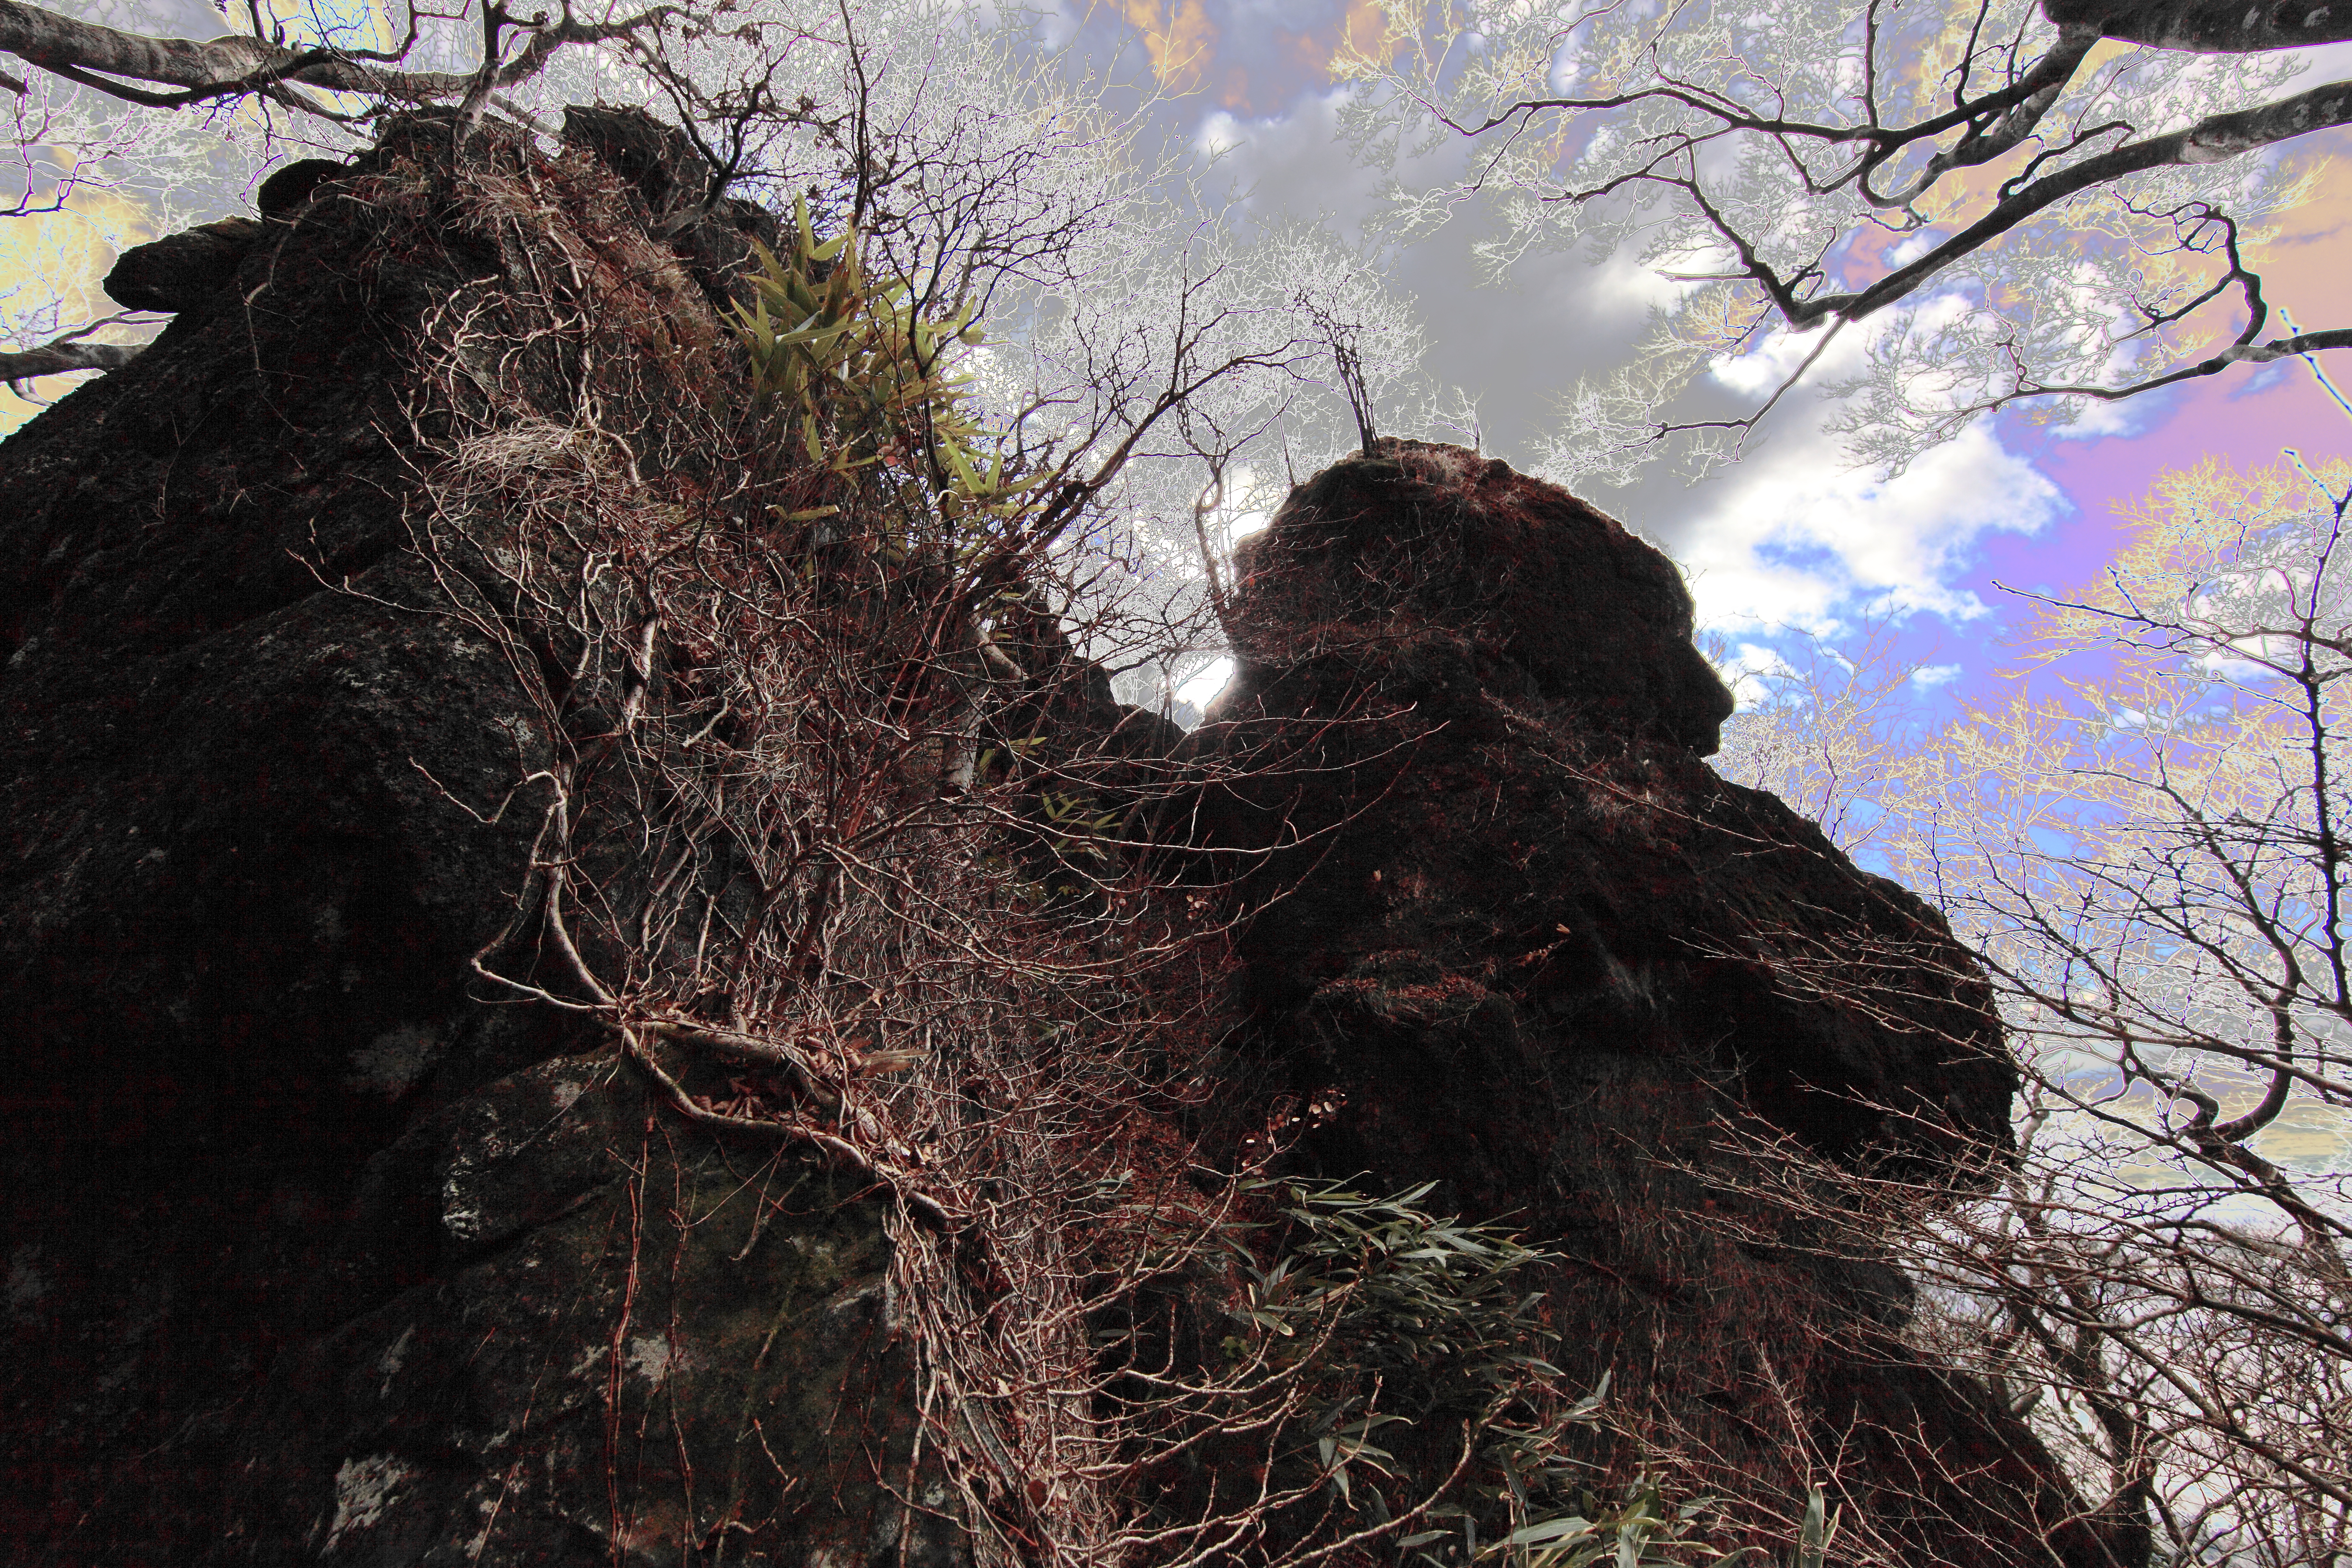
landscape, tree, nature, rock, branch, winter, plant, flower, view, trunk, high, 5d, hires, markii, hi, res, resolution, tsukuba, tsukubasan, woody plant